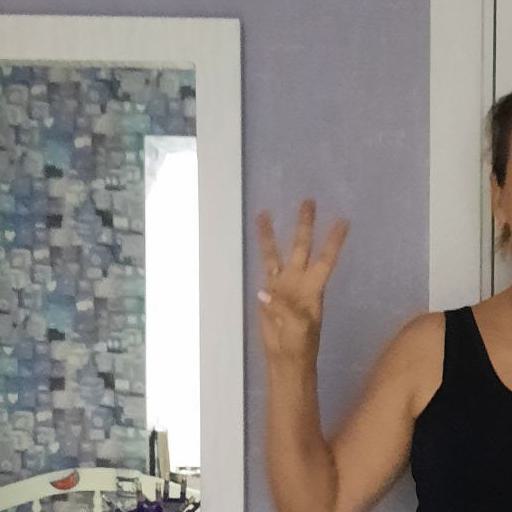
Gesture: three